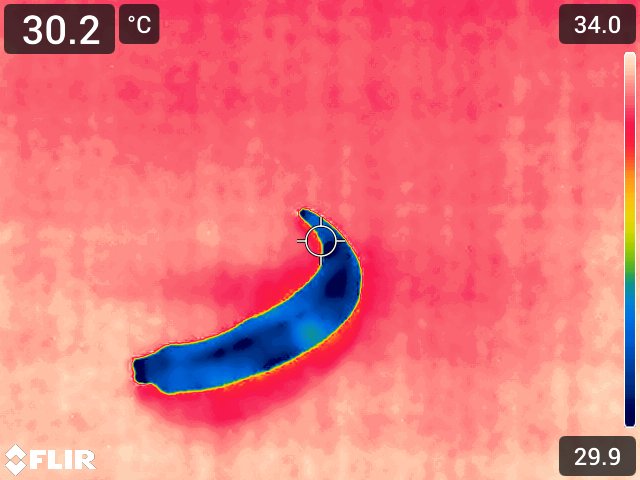
Maturity: adequate_matured